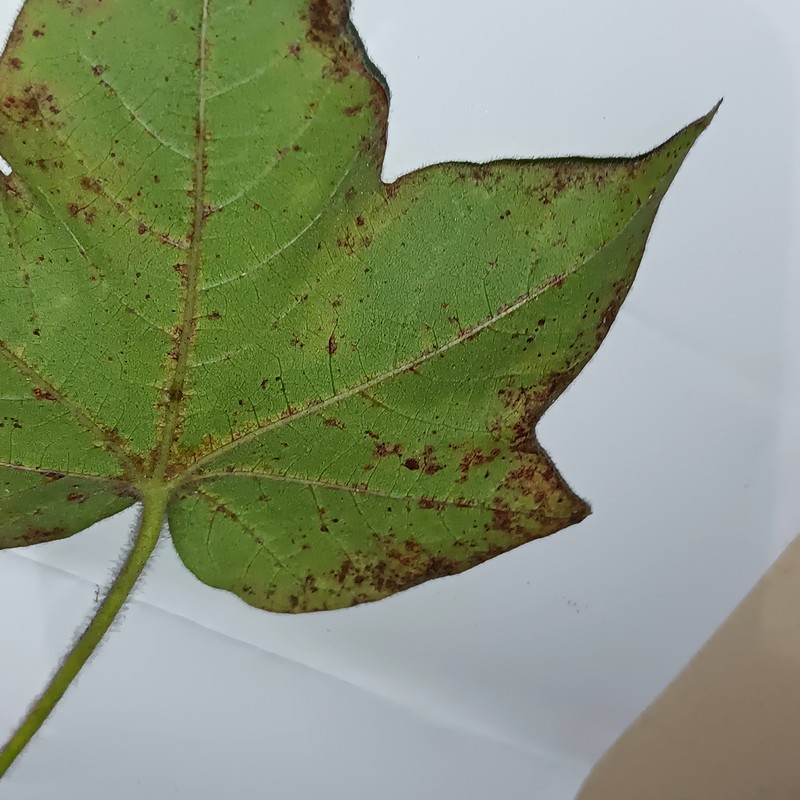
Label: Bacterial Blight